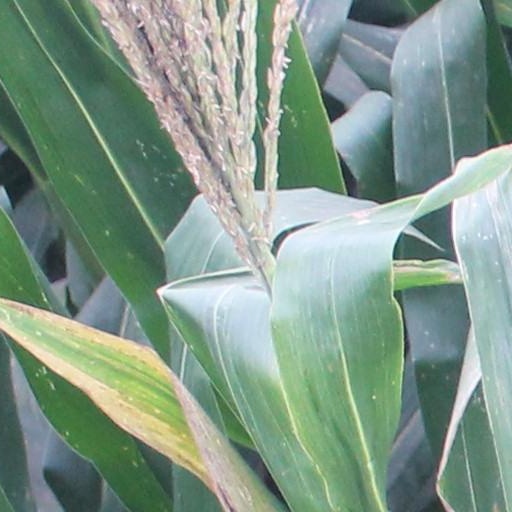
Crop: maize; corn